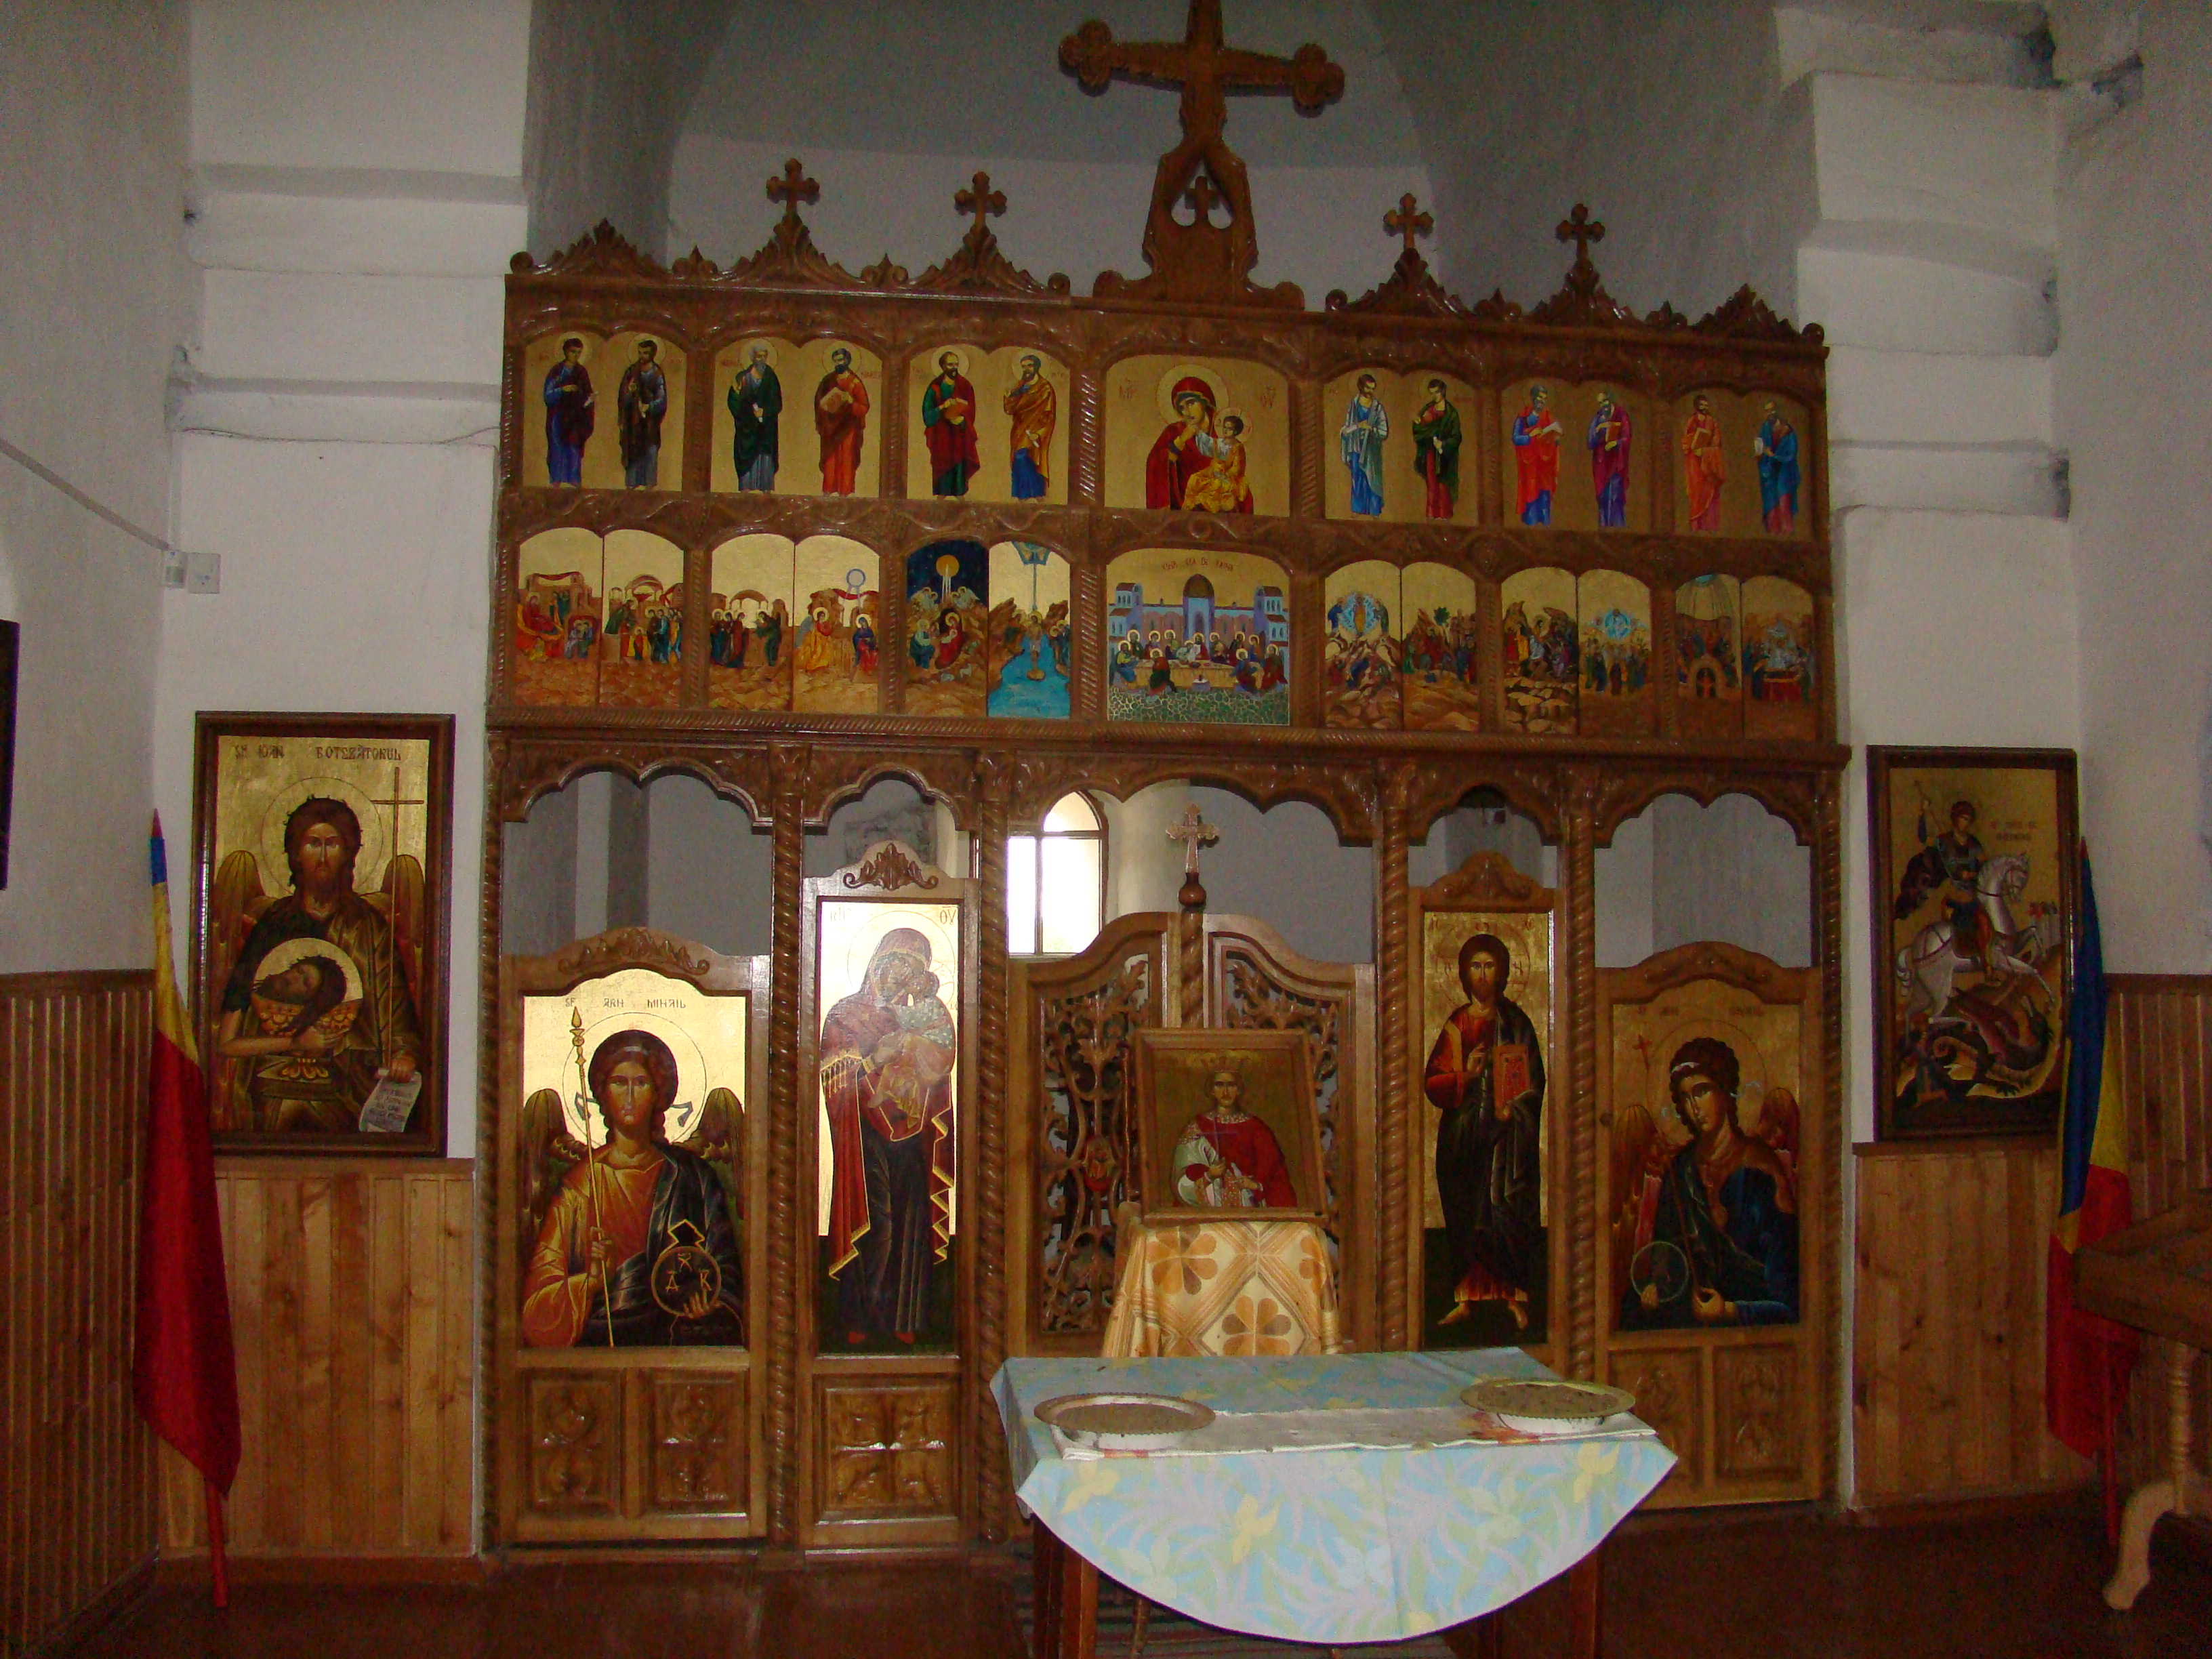
town, building, palace, travel, church, chapel, place of worship, altar, synagogue, sony, tourist attraction, dsch9, moldova, soroca, ancient history